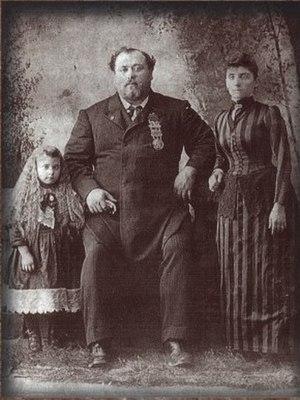
Louis Cyr avec sa femme Mélina Comtois et sa fille Émiliana Cyr